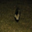
Label: skunk